Božidar Janković (general)

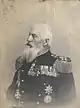
Božidar Janković

Božidar Janković (7 December 1849 – 7 July 1920) was a Serbian army general commander of the Serbian Third Army during the First Balkan War between the Balkan League and the Ottoman Empire. In 1901 he served as Minister of the Army in the Ministry of Defence.